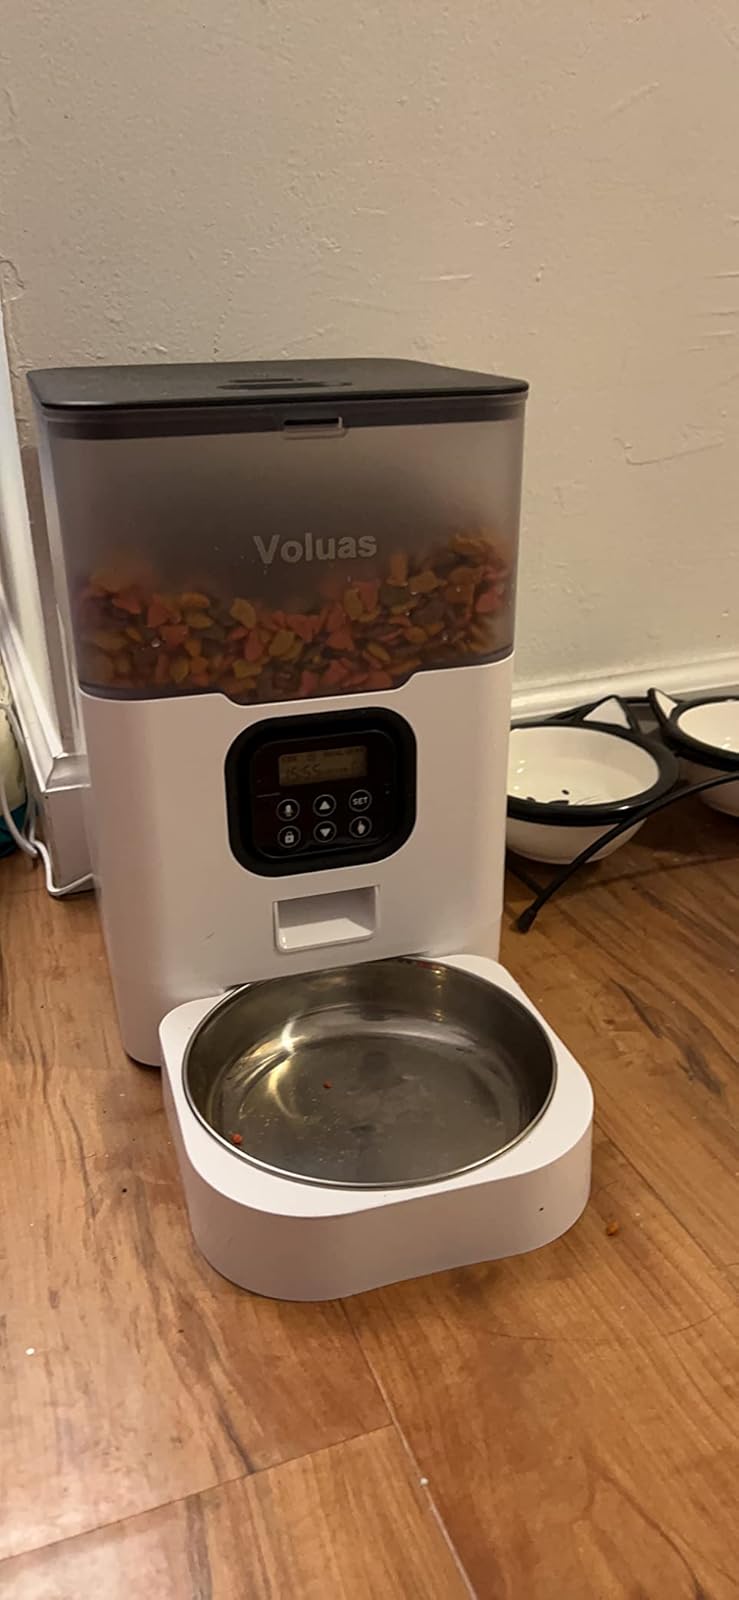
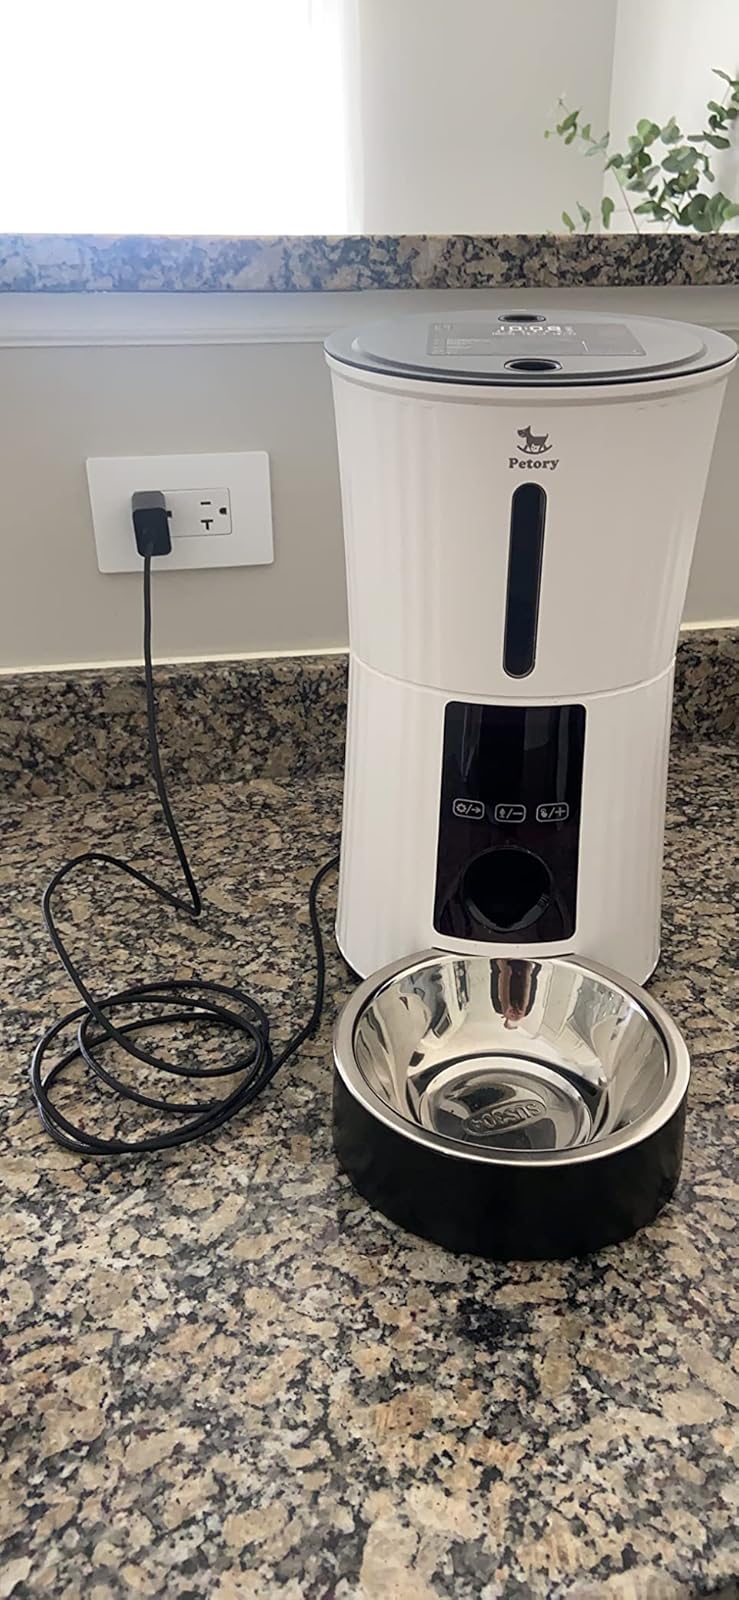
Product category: items_feeder
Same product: no